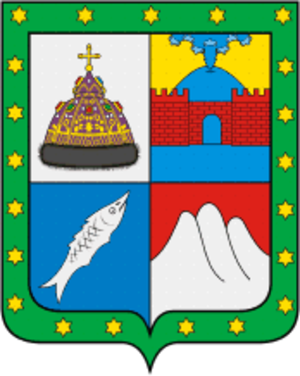
Taman est une stanitsa du raïon de Temriouk, dans le kraï de Krasnodar, en Russie. Sa population était de 9 297 habitants en 2002 et de 10 027 habitants en 2010.